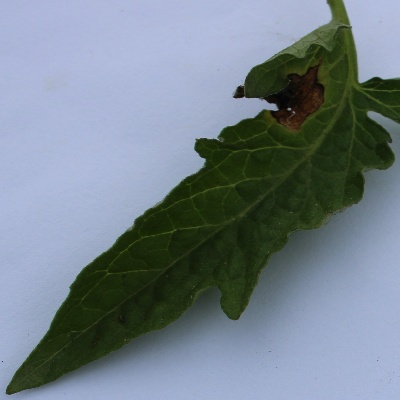
Crop: Tomato
Condition: septoria leaf spot